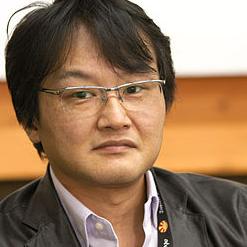
Age: 47